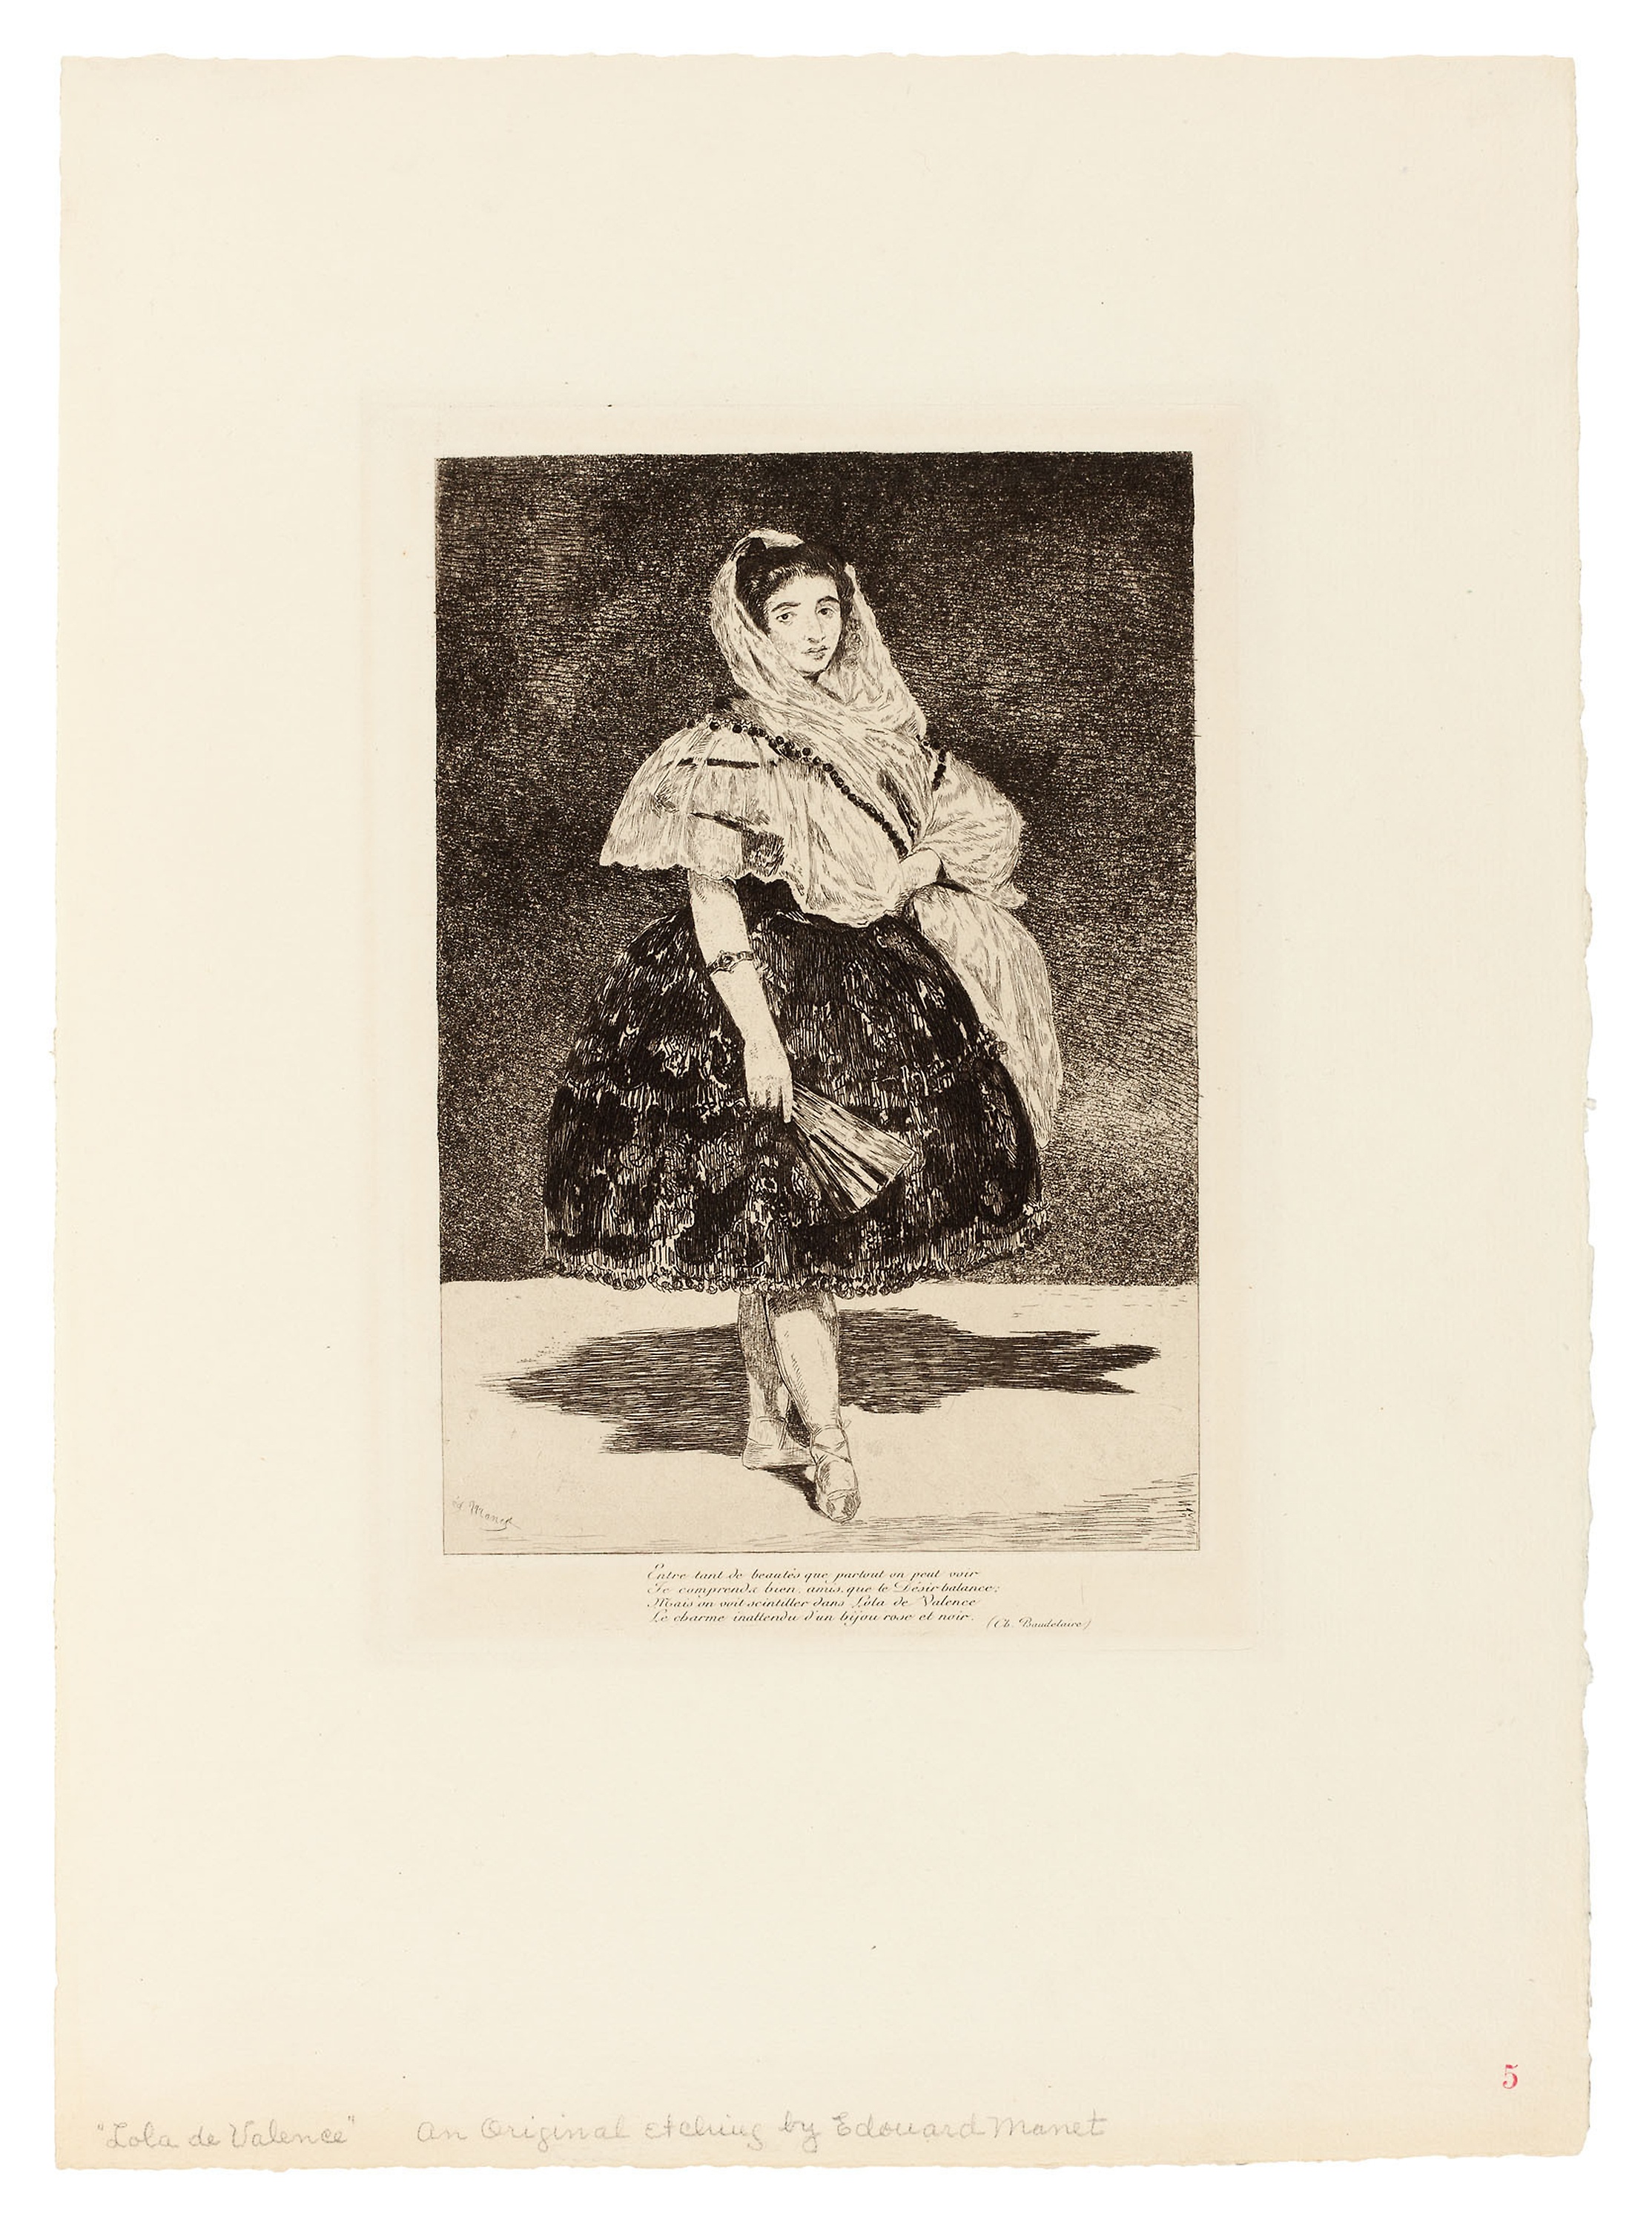
text, picture frame, art, artwork, illustration, paper, font, costume design, drawing, stock photography, paper product